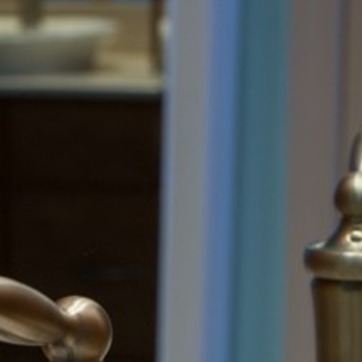
Material: mirror